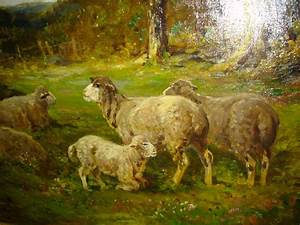
Label: sheep